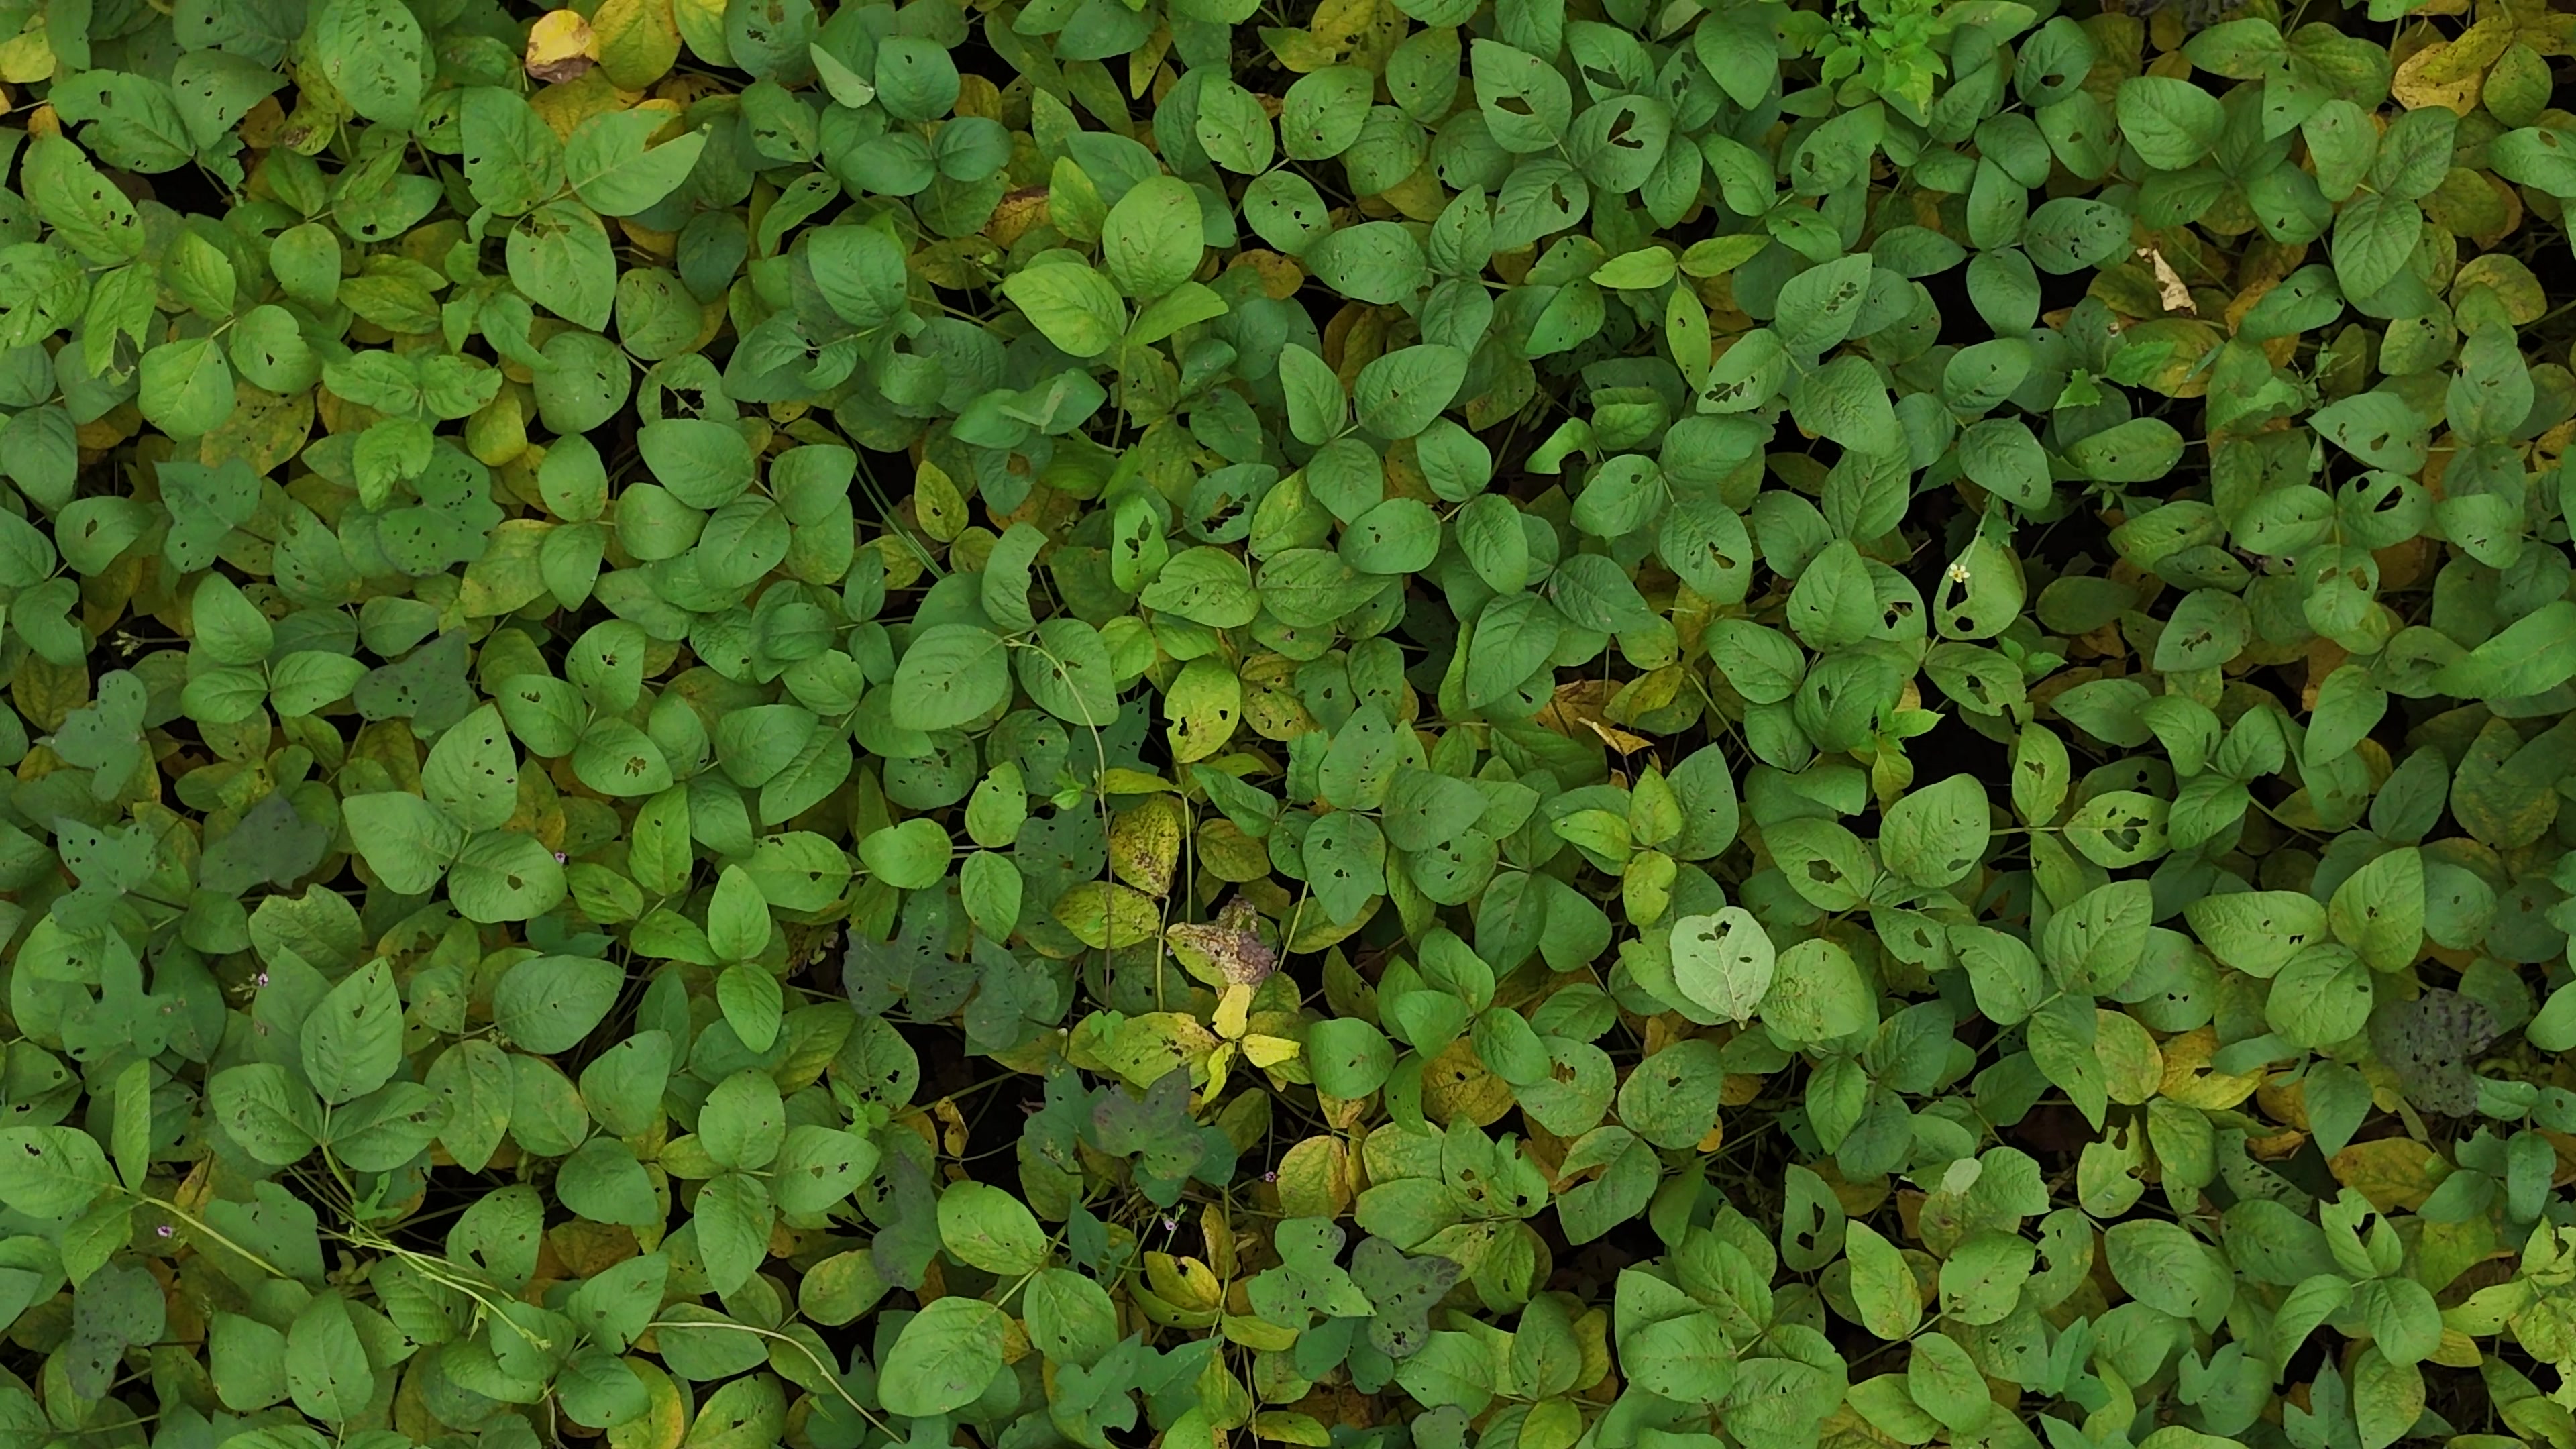
Label: Mosaic